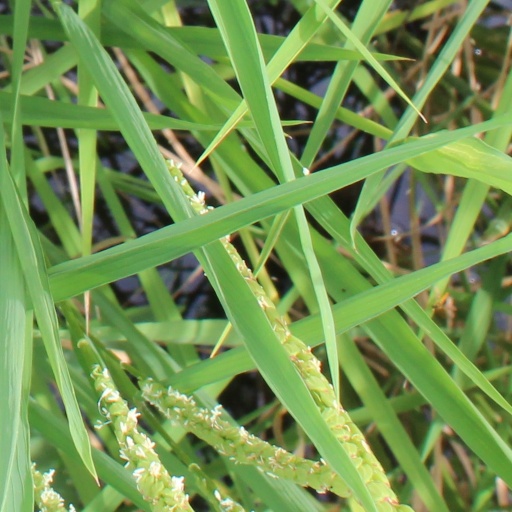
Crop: rice